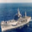
Label: ship